Bren, Drôme

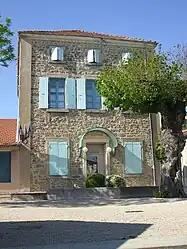
Town hall

Bren is a commune in the Drôme department in southeastern France.